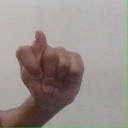
अक्षर: ट